Geisenheim

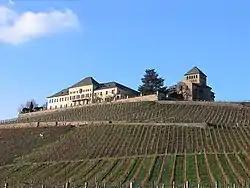
Schloss Johannisberg

The town of Geisenheim is divided into four "Stadtteile": the main town (also called Geisenheim), Johannisberg (Grund, Berg, Schloßheide), Marienthal and Stephanshausen.